Avarca

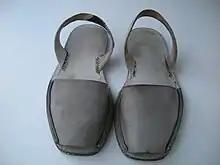
A pair of Avarcas

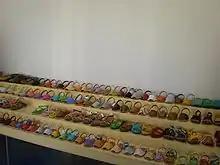
Avarcas for sale in Menorca.

The avarca (plural ) is a type of sandal popular in the Balearic Islands (Spain), especially Menorca, where they are commonly known as "Menorcan sandals". In addition to being a traditional type of footwear, Avarca is also a popular Spanish brand of sandals. The shoes are made using a leather upper and a rubber sole. Avarca is a traditional sandal originally developed in Menorca in the Balearic Islands. They were originally made from a leather upper and with the sole made from a recycled car tyre. Nowadays however the soles are made in the style of a car tire but from a purpose made mould. These are hard wearing and much lighter in weight than the original car tire sole. Only original avarca manufacturers are granted with the label "Avarca de Menorca". This label is granted by local Government and guarantees that avarcas accomplishes minimum quality standards and avarcas are really manufactured in Menorca island.